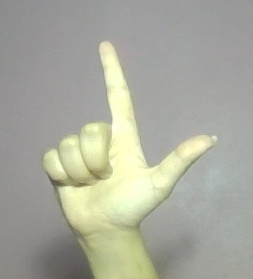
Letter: laam